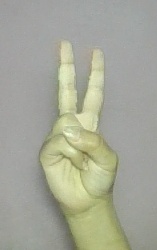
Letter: taa